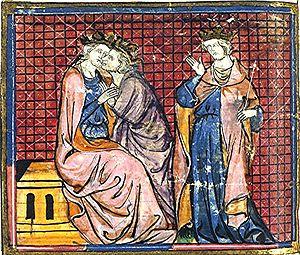
Hommage de Ban et Bohort à Arthur, enluminure du XIVe siècle,BNF
Merlin l'Enchanteur est le 22ᵉ long-métrage d'animation et le 18ᵉ « Classique d'animation » des studios Disney. Sorti en 1963, il est adapté du livre de Terence Hanbury White, L'Épée dans la pierre et s'inspire librement du magicien Merlin, célèbre personnage de la légende arthurienne.
Le roi Arthur ou Arthur Pendragon est, d'après les romances médiévales, un seigneur breton qui aurait organisé la défense des peuples celtes des îles Britanniques et de Bretagne armoricaine face aux envahisseurs germaniques à la fin du Vᵉ siècle ou au début du VIᵉ siècle. La légende d'Arthur est principalement inspirée par le folklore et l'invention littéraire, et son existence historique n'est pas attestée. Les sources historiques sont recueillies sur de rares textes contradictoires, essentiellement des poèmes et contes en langue galloise, des annales et chroniques décrivant la romanisation et la christianisation de la Grande-Bretagne comme les Annales Cambriae et l’Historia Brittonum et la vie des premiers saints de l'île bretonne, comme Gildas le Sage. Le nom d'Arthur apparaît également dans d'anciens poèmes tel que le Y Gododdin. Son histoire se situe à une époque où le terme « Bretagne » désignait la grande moitié sud de l'actuelle Grande-Bretagne.
Héritière du compagnonnage d'arme du haut Moyen Âge, la vassalité est la situation de dépendance d’un homme libre envers son seigneur par la cérémonie de l’hommage. Le système féodo-vassalique s’est développé à cause de l’affaiblissement de l’autorité publique après l’effondrement de l’empire carolingien : l’empereur, les rois et bientôt les princes territoriaux étaient incapables de faire régner l’ordre et d’imposer leur pouvoir aux seigneurs locaux. Un réseau de relations d’homme à homme s’impose donc, donnant des droits et des devoirs pour chacun d’entre eux, une pyramide sociale allant théoriquement du roi au grand seigneur, seigneur, vassal et arrière-vassal mais dont l'effectivité dépend de l'autorité du supérieur.
Le Prince Arthur, un poème héroïque en dix livres est un poème épique anglais écrit par Richard Blackmore en 1695. L'œuvre, dans le contexte du déclin de la littérature de la Restauration anglaise, est une célébration symbolique du roi Guillaume III d'Angleterre et de la Glorieuse Révolution de 1688.
Le Maître de Fauvel est un maître anonyme enlumineur actif à Paris entre 1314 et 1340. Il doit son nom de convention à un manuscrit du Roman de Fauvel. Enlumineur très prolifique, avec plus de 80 manuscrits attribués, il a probablement travaillé avec différents collaborateurs.
Le Roi Arthur, un poème héroïque en douze livres est un poème épique anglais écrit par Richard Blackmore en 1697. L'œuvre s'inscrit dans la lignée de Le Prince Arthur, un poème héroïque en dix livres, publié deux ans plus tôt, et dont le succès encouragea Blackmore à lui donner une suite.